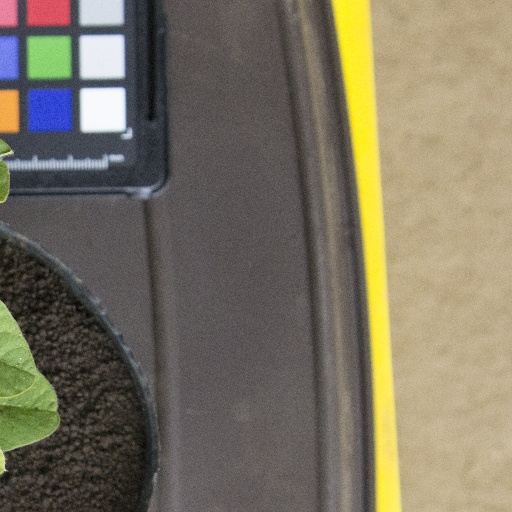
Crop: soybean